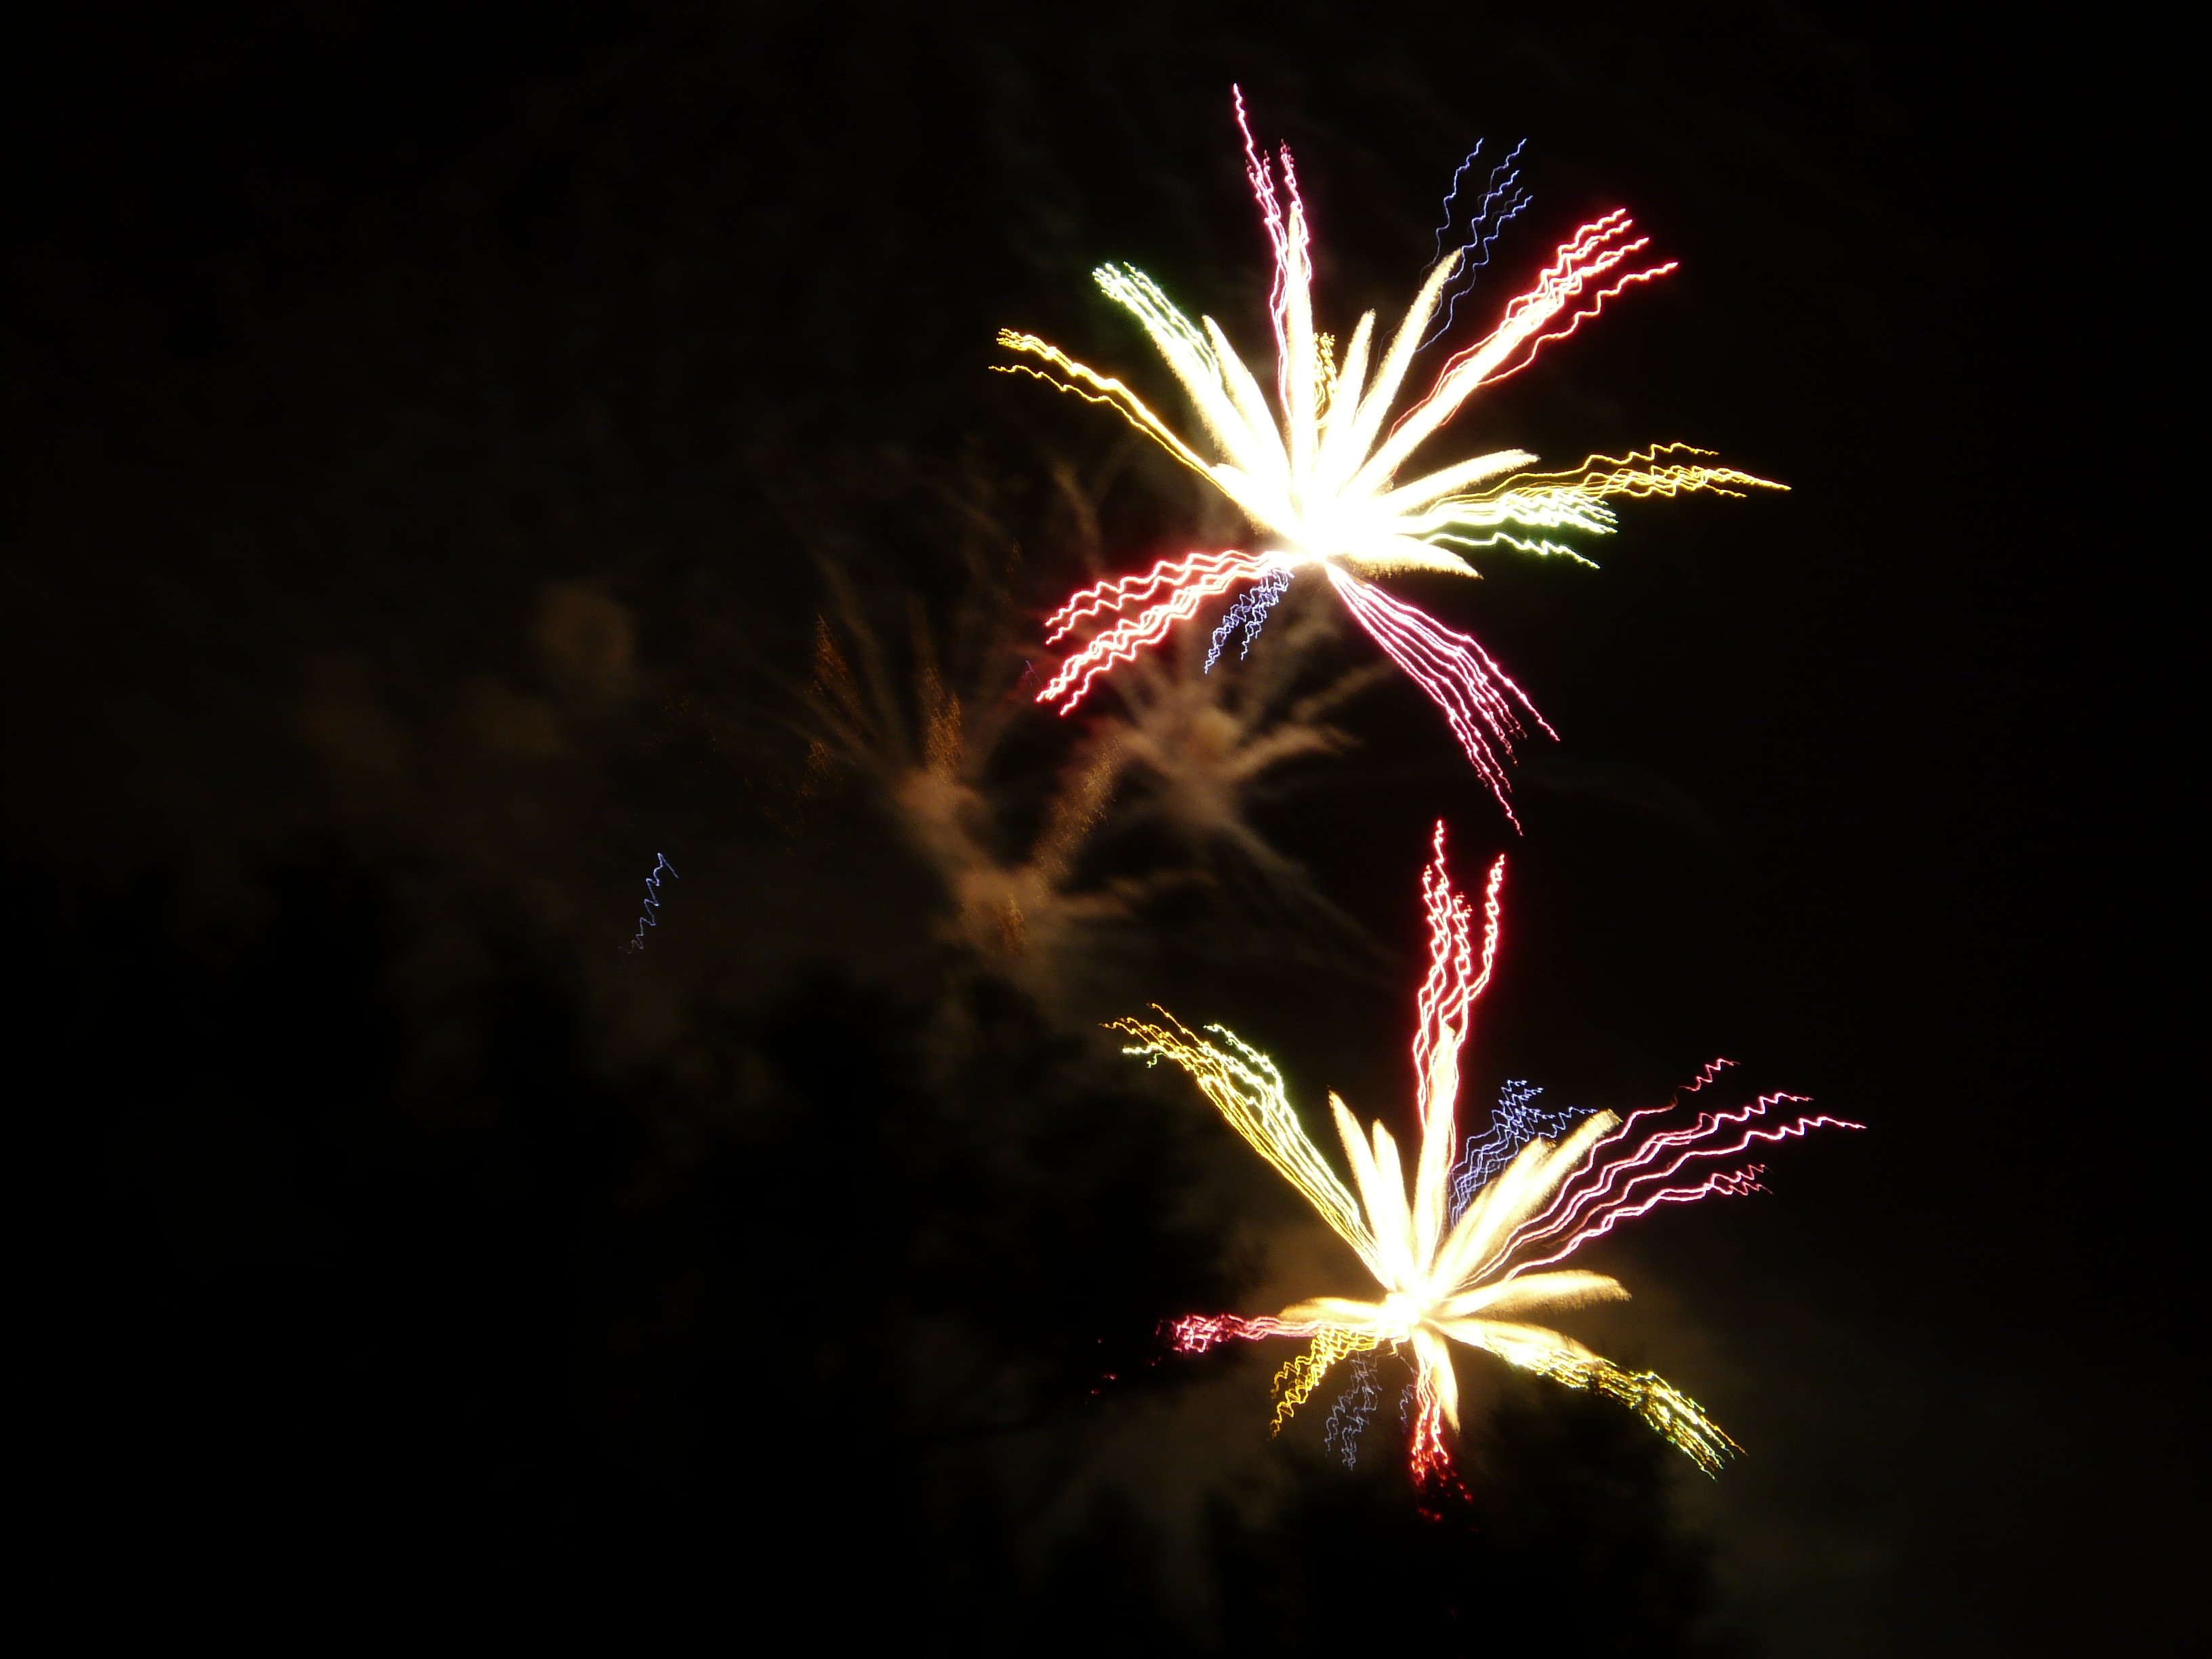
night, flower, recreation, sparkler, color, rocket, explosion, lights, fireworks, event, sylvester, outdoor recreation